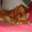
Label: dog